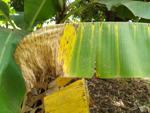
Label: segatoka